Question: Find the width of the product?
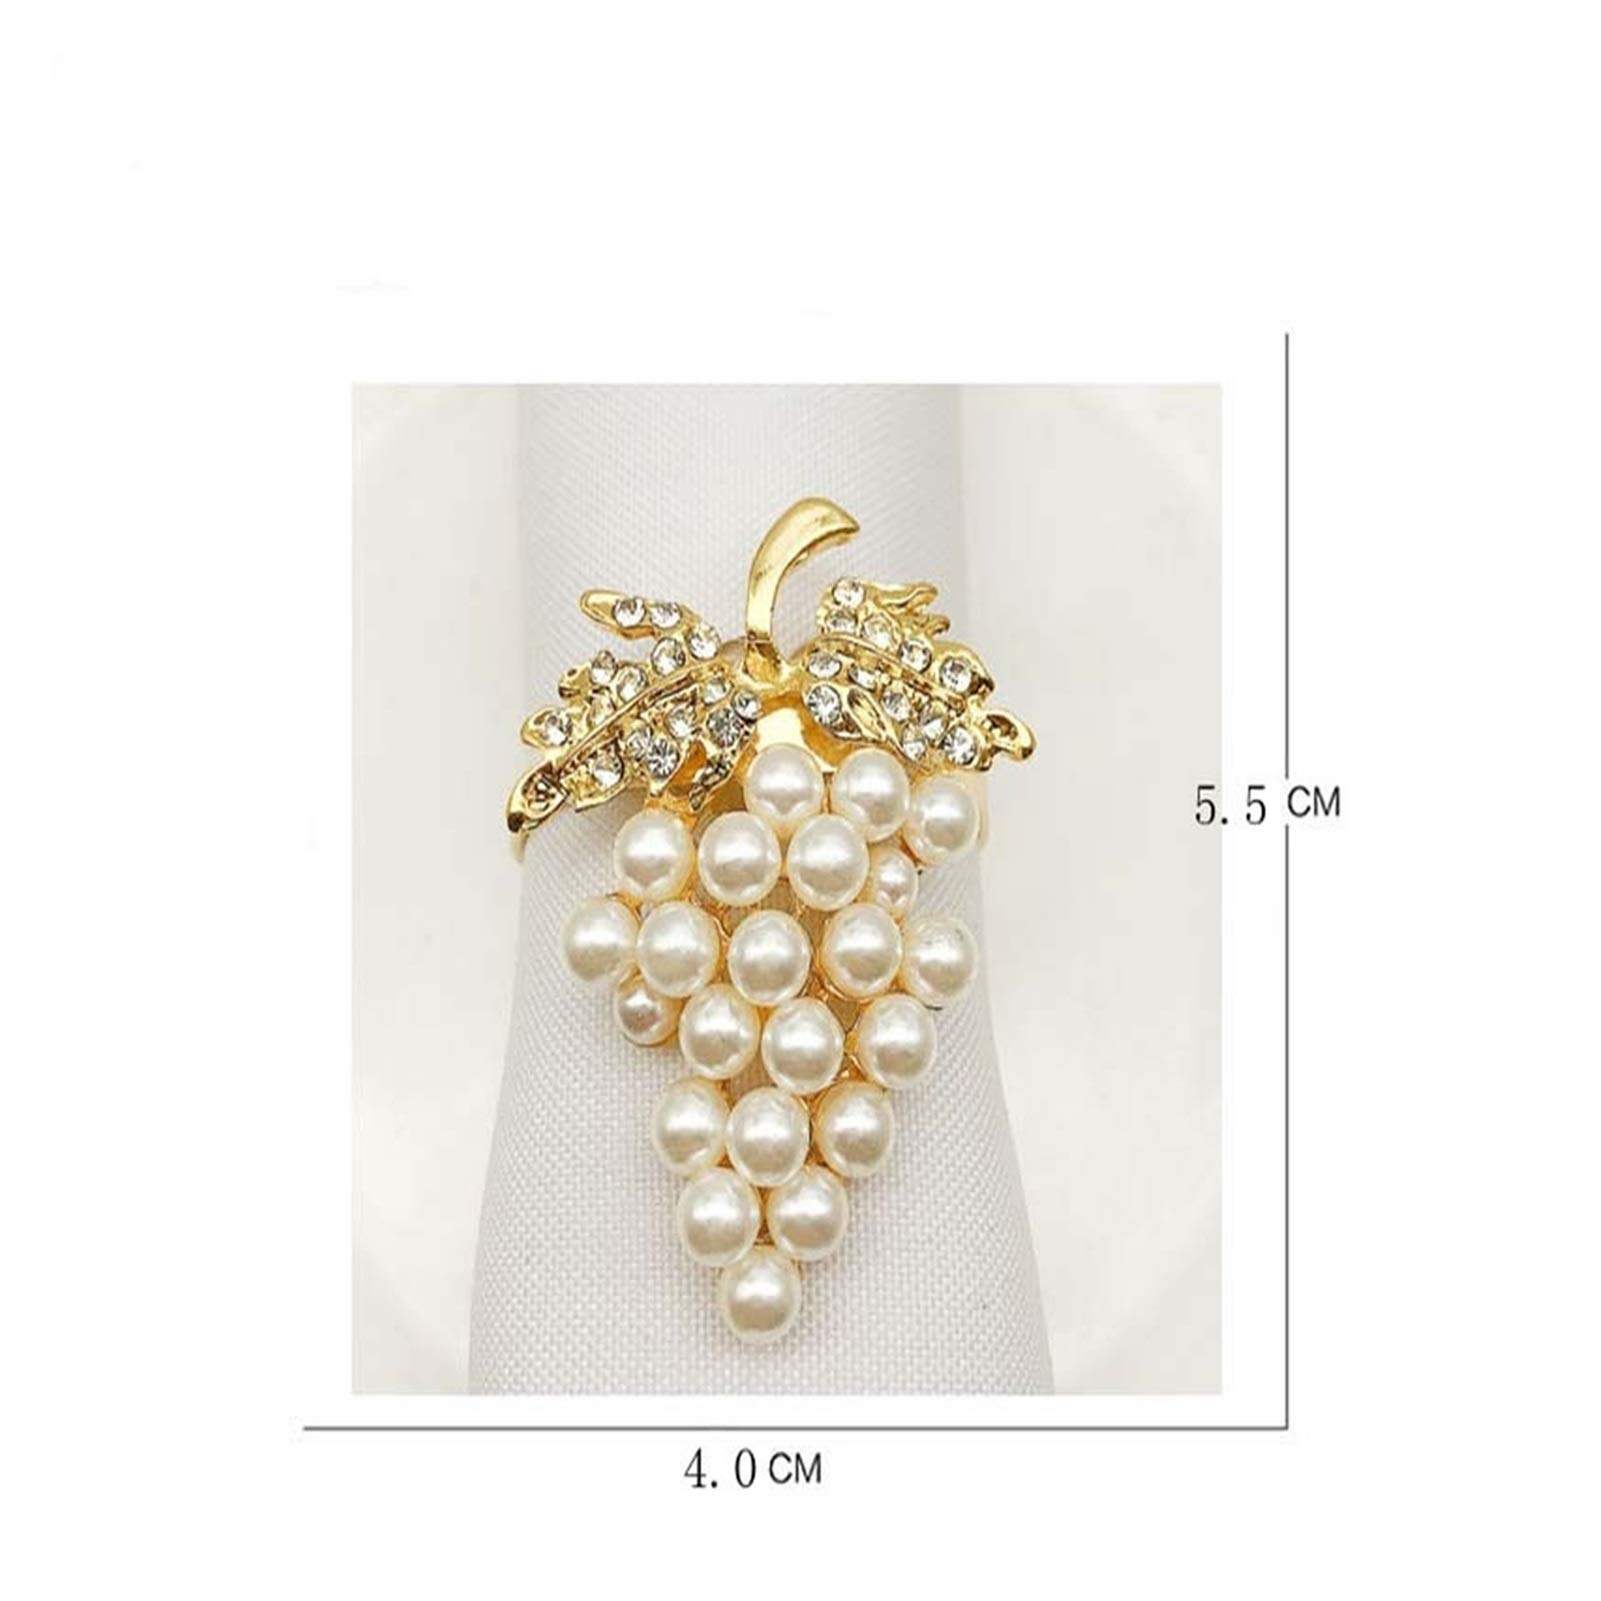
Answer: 4.0 centimetre